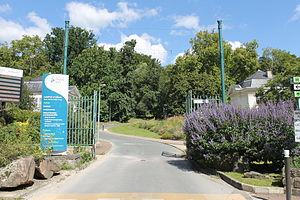
L'entrée du campus d'Orsay (Paris-Saclay).
L'université Paris-Sud ou Paris-XI était une université française créée le 1ᵉʳ janvier 1971. Elle a disparu le 1ᵉʳ janvier 2020 au profit de l'université Paris-Saclay à la suite de la publication au Journal officiel du décret de création de la nouvelle université le 5 novembre 2019.